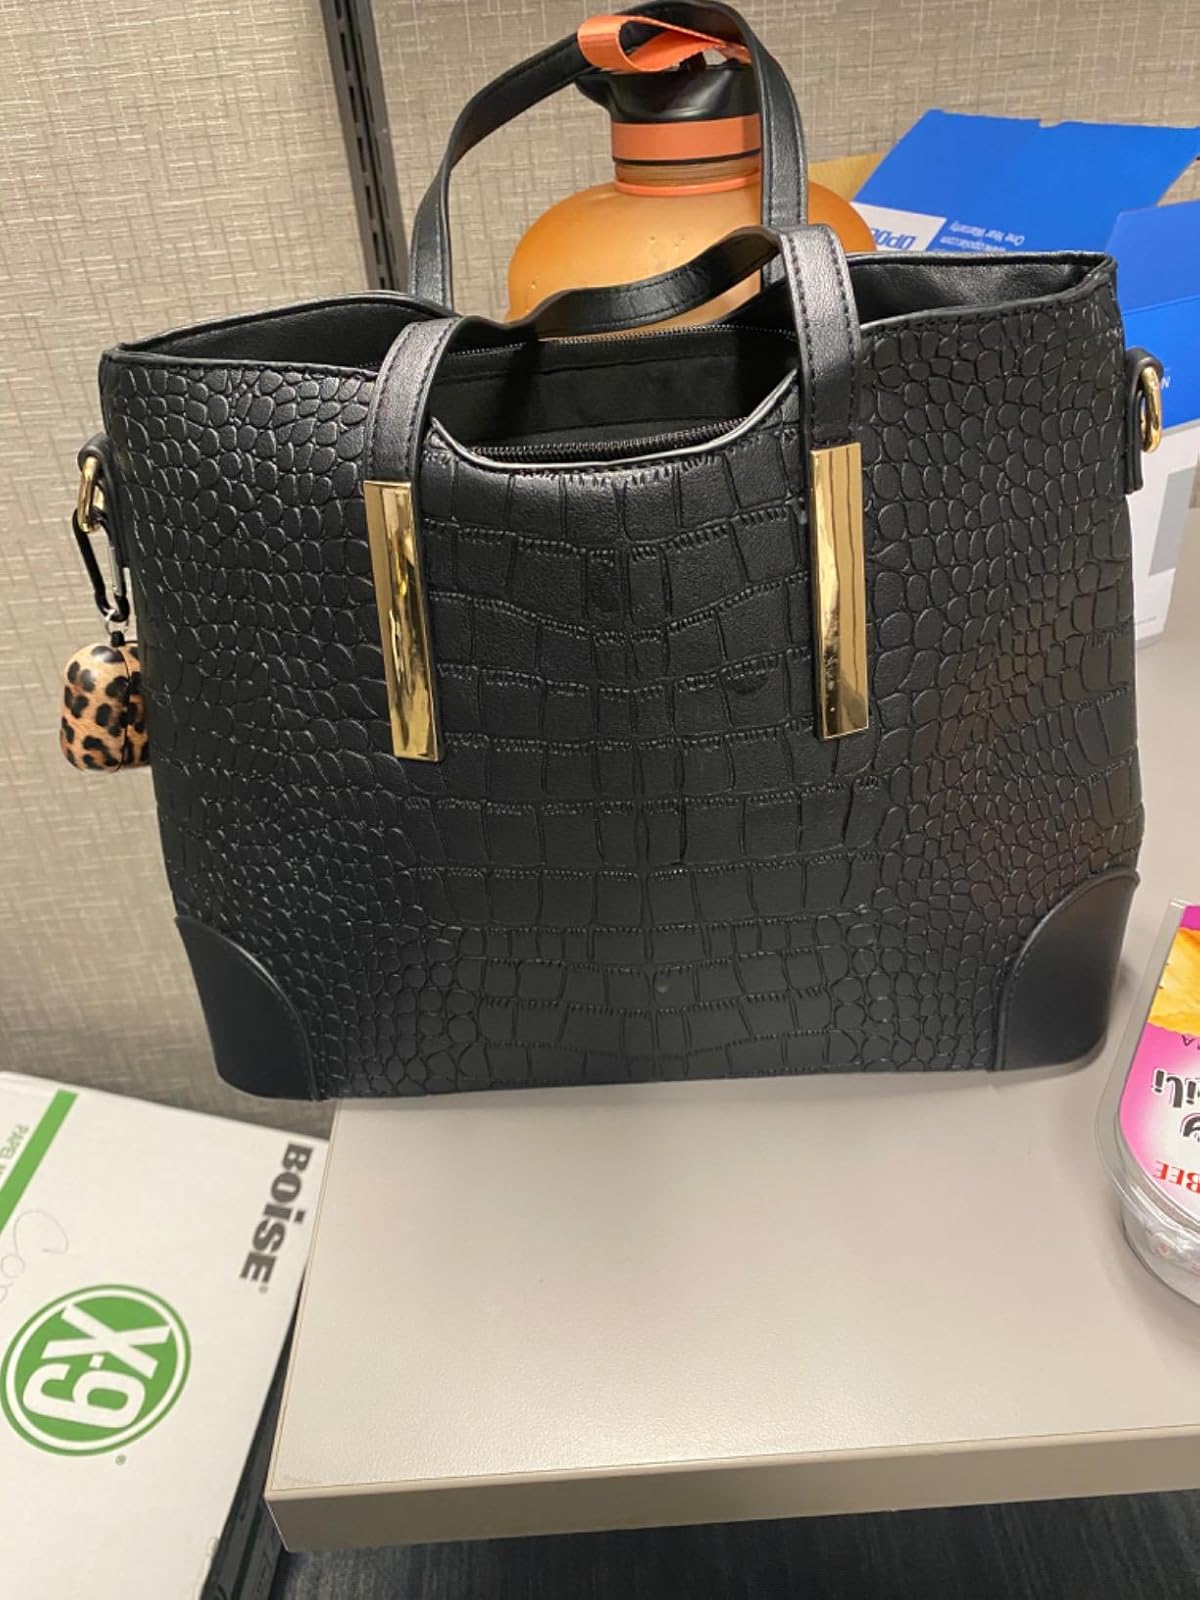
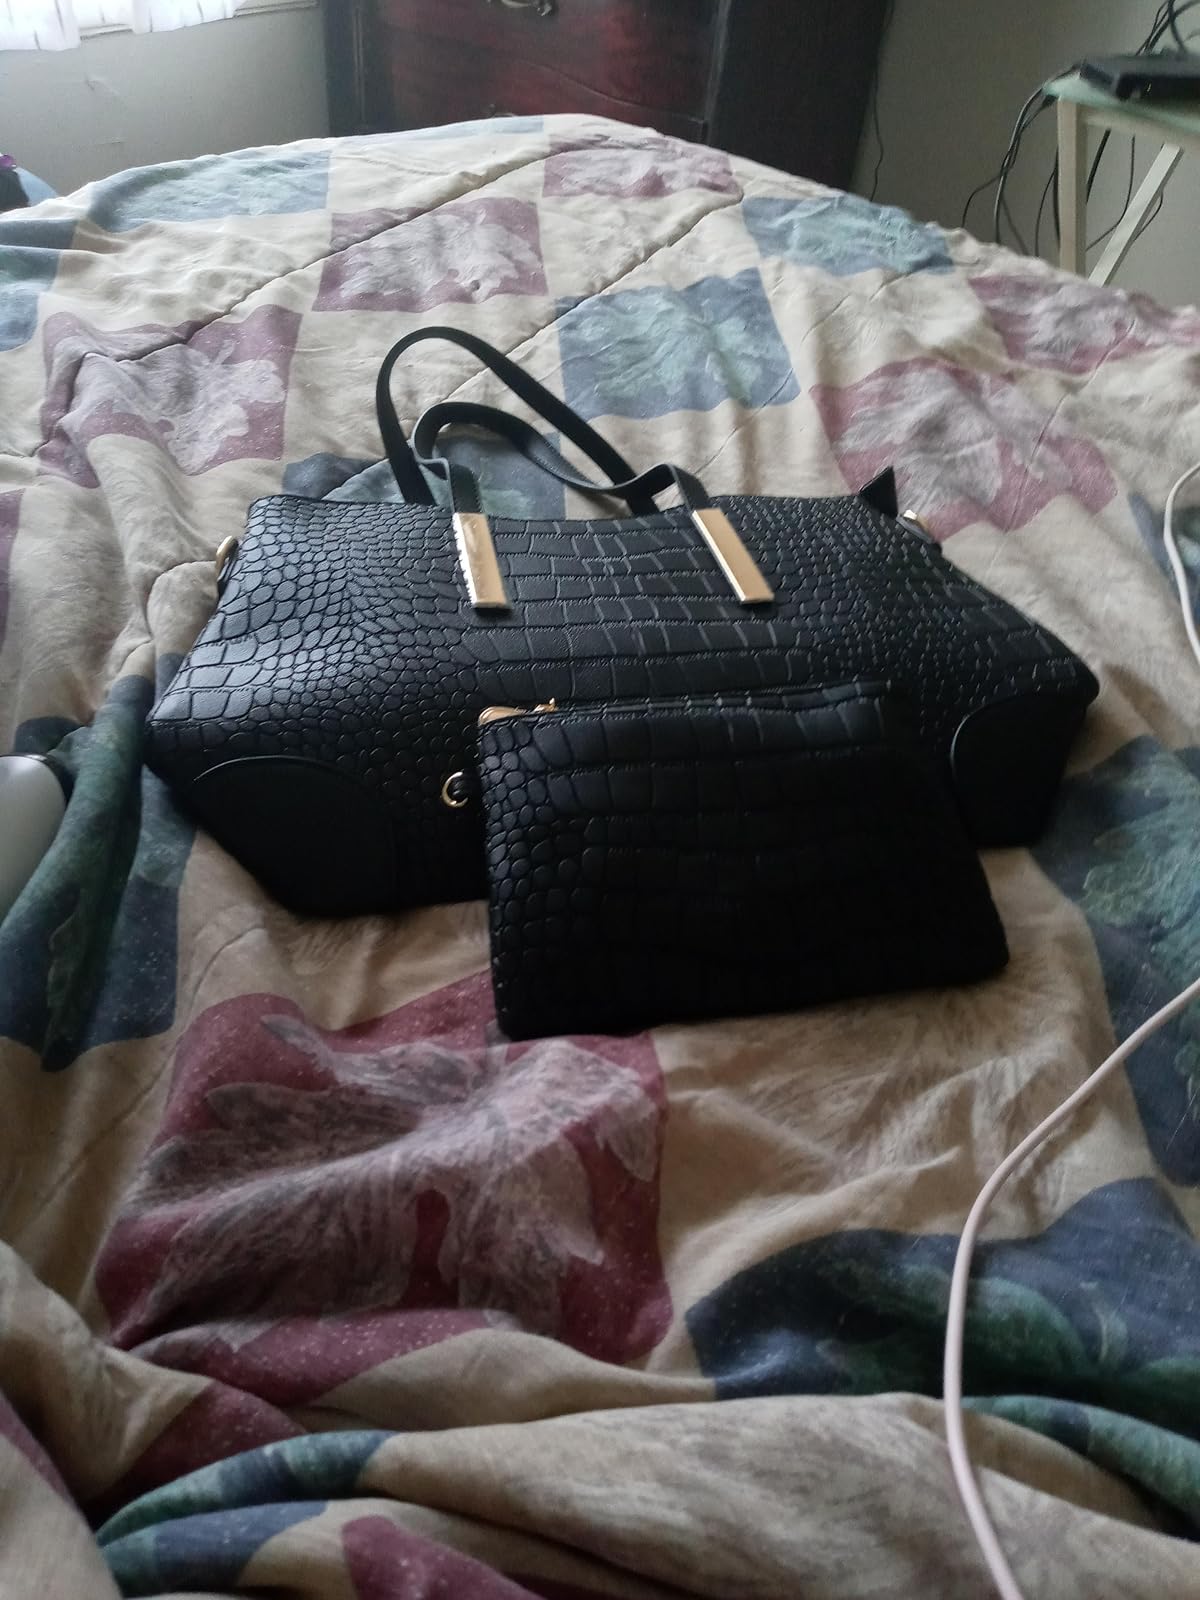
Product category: accessories_handbag
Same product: yes